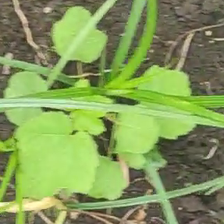
Weed species: Little_Mallow(Malva parviflora)